Uzo Aduba

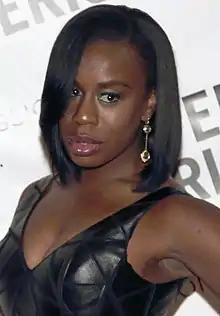
Aduba at Pen America/Free Expression Literature, May 2014. © Ed Lederman/PEN American Center

Uzoamaka Nwanneka "Uzo" Aduba (born February 10, 1981) is an American actress. Her accolades include three Emmy Awards and five Screen Actors Guild Awards, in addition to nominations for three Golden Globe Awards and one Tony Award. She is one of only two actors to win an Emmy Award in both the comedy and drama categories for the same role, the other being Ed Asner.